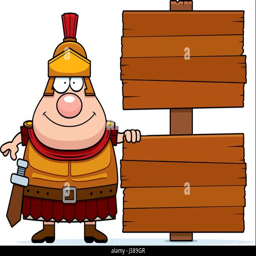
a cartoon illustration with a sign